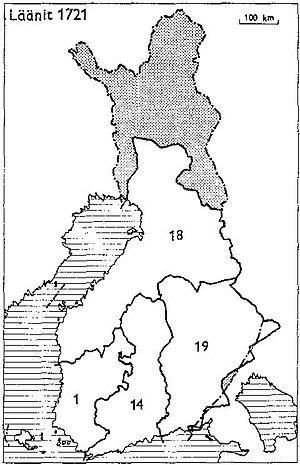
Kexholms län / Historie / Under Finland 1811-1945
Finlands län 1721: 1: Åbo och Björneborg, 14: Nyland och Tavastehus, 18: Österbotten, 19: Kymmenegård och Nyslott
Kexholms län var et forvaltningsområde, som omfattede de dele af Karelen, der lå vest og nordvest for Ladoga.